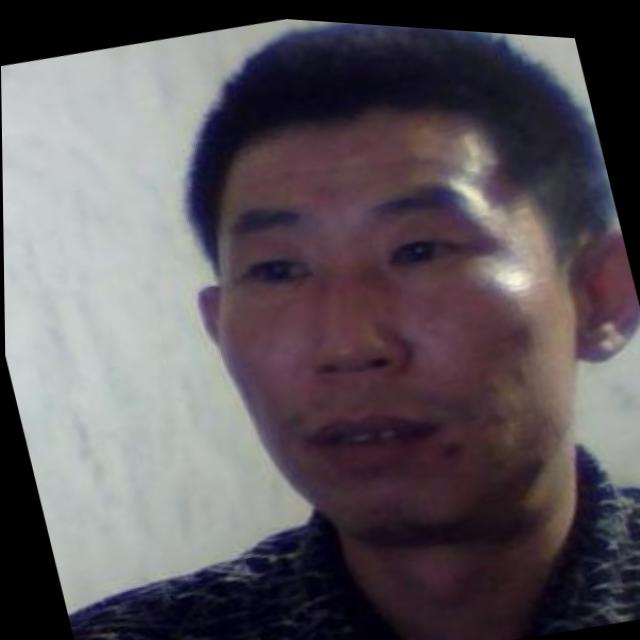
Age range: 21-44